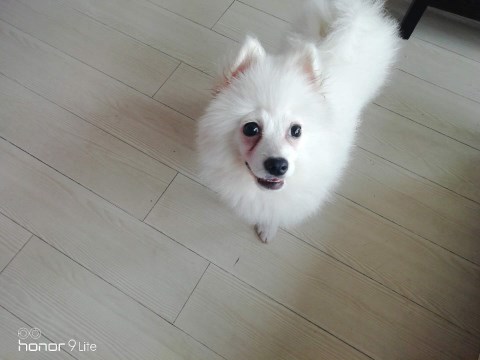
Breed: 1936-n000005-Pomeranian